History of Kfarsghab

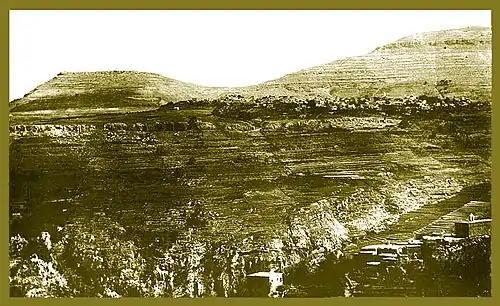
Ehden & Kfarsghab seen from Bane in 1896

Looking at the names and the monasteries of the monks from Kfarsghab, 75% of them were assigned to monasteries located in North Lebanon, most of them being in Qozhaya. The objective of the reform that took place after the revolt of Qozhaya in 1875 was to assign the monks in a different region from their region of origin. 4 monks of Kfarsghab participated in the 1875 revolt, one of them, brother Boutros, being among its leaders. As a result, the power of Qozhaya was broken, its lands divided between several monasteries and its monks (around 200 at its height) distributed in different Monasteries. It is possible, according to some historians, that this reform could have had a negative impact on the vocations from Jebbet Bsharri.